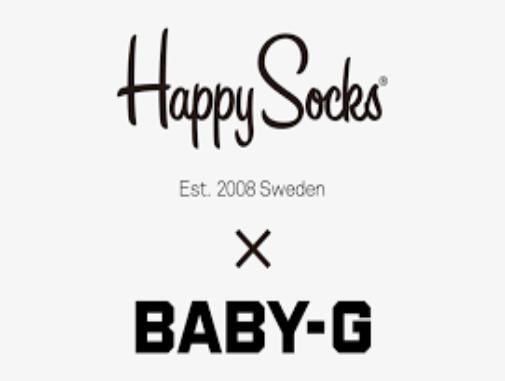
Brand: Happy Socks
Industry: Clothes